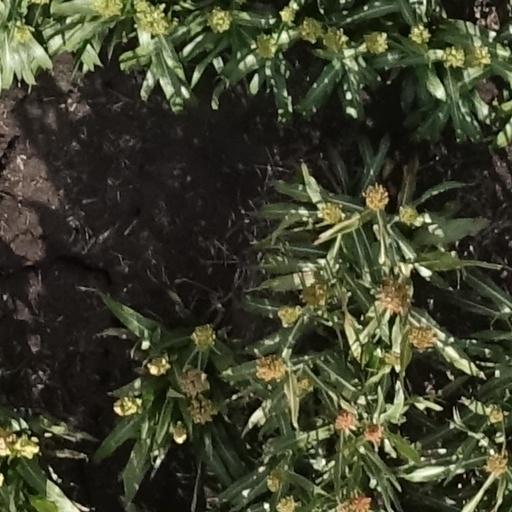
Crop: sorghum